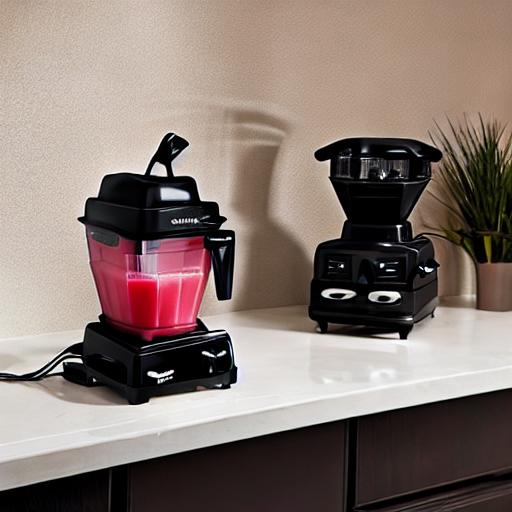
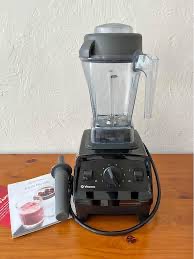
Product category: items_blender
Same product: no